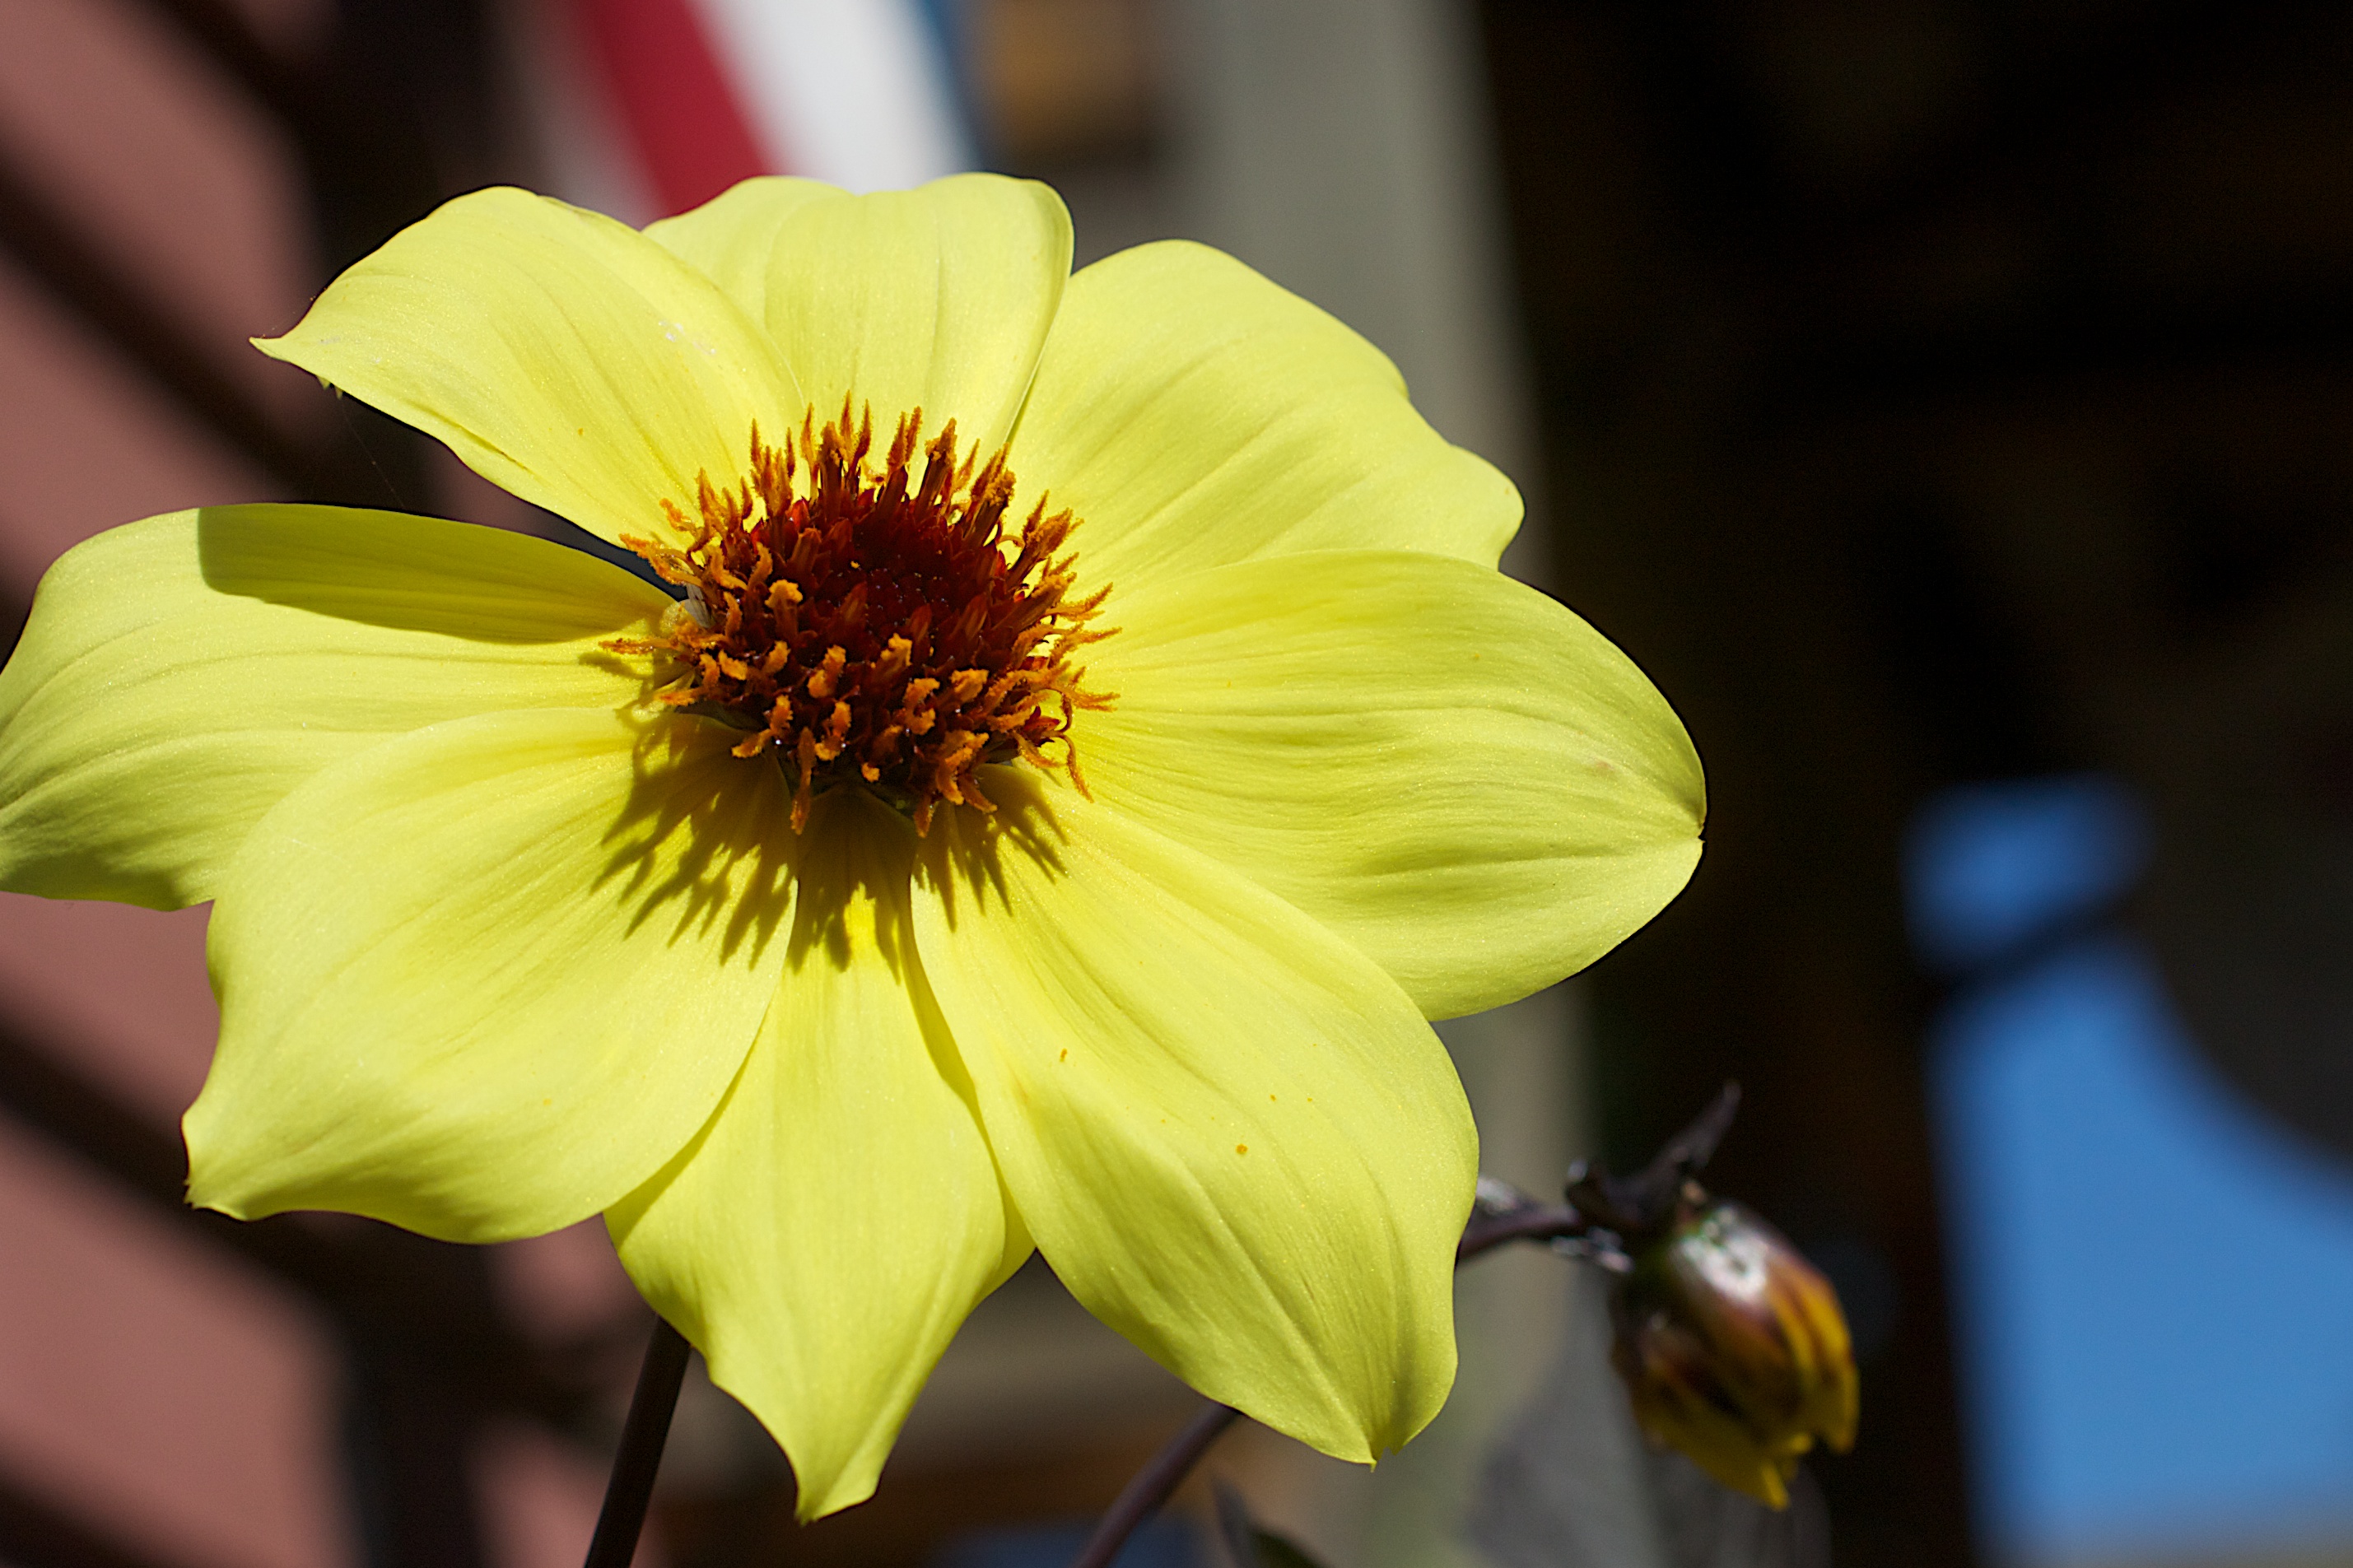
blossom, plant, photography, flower, petal, botany, yellow, flora, wildflower, washington, close up, odyssey, macro photography, flowering plant, daisy family, plant stem, land plant